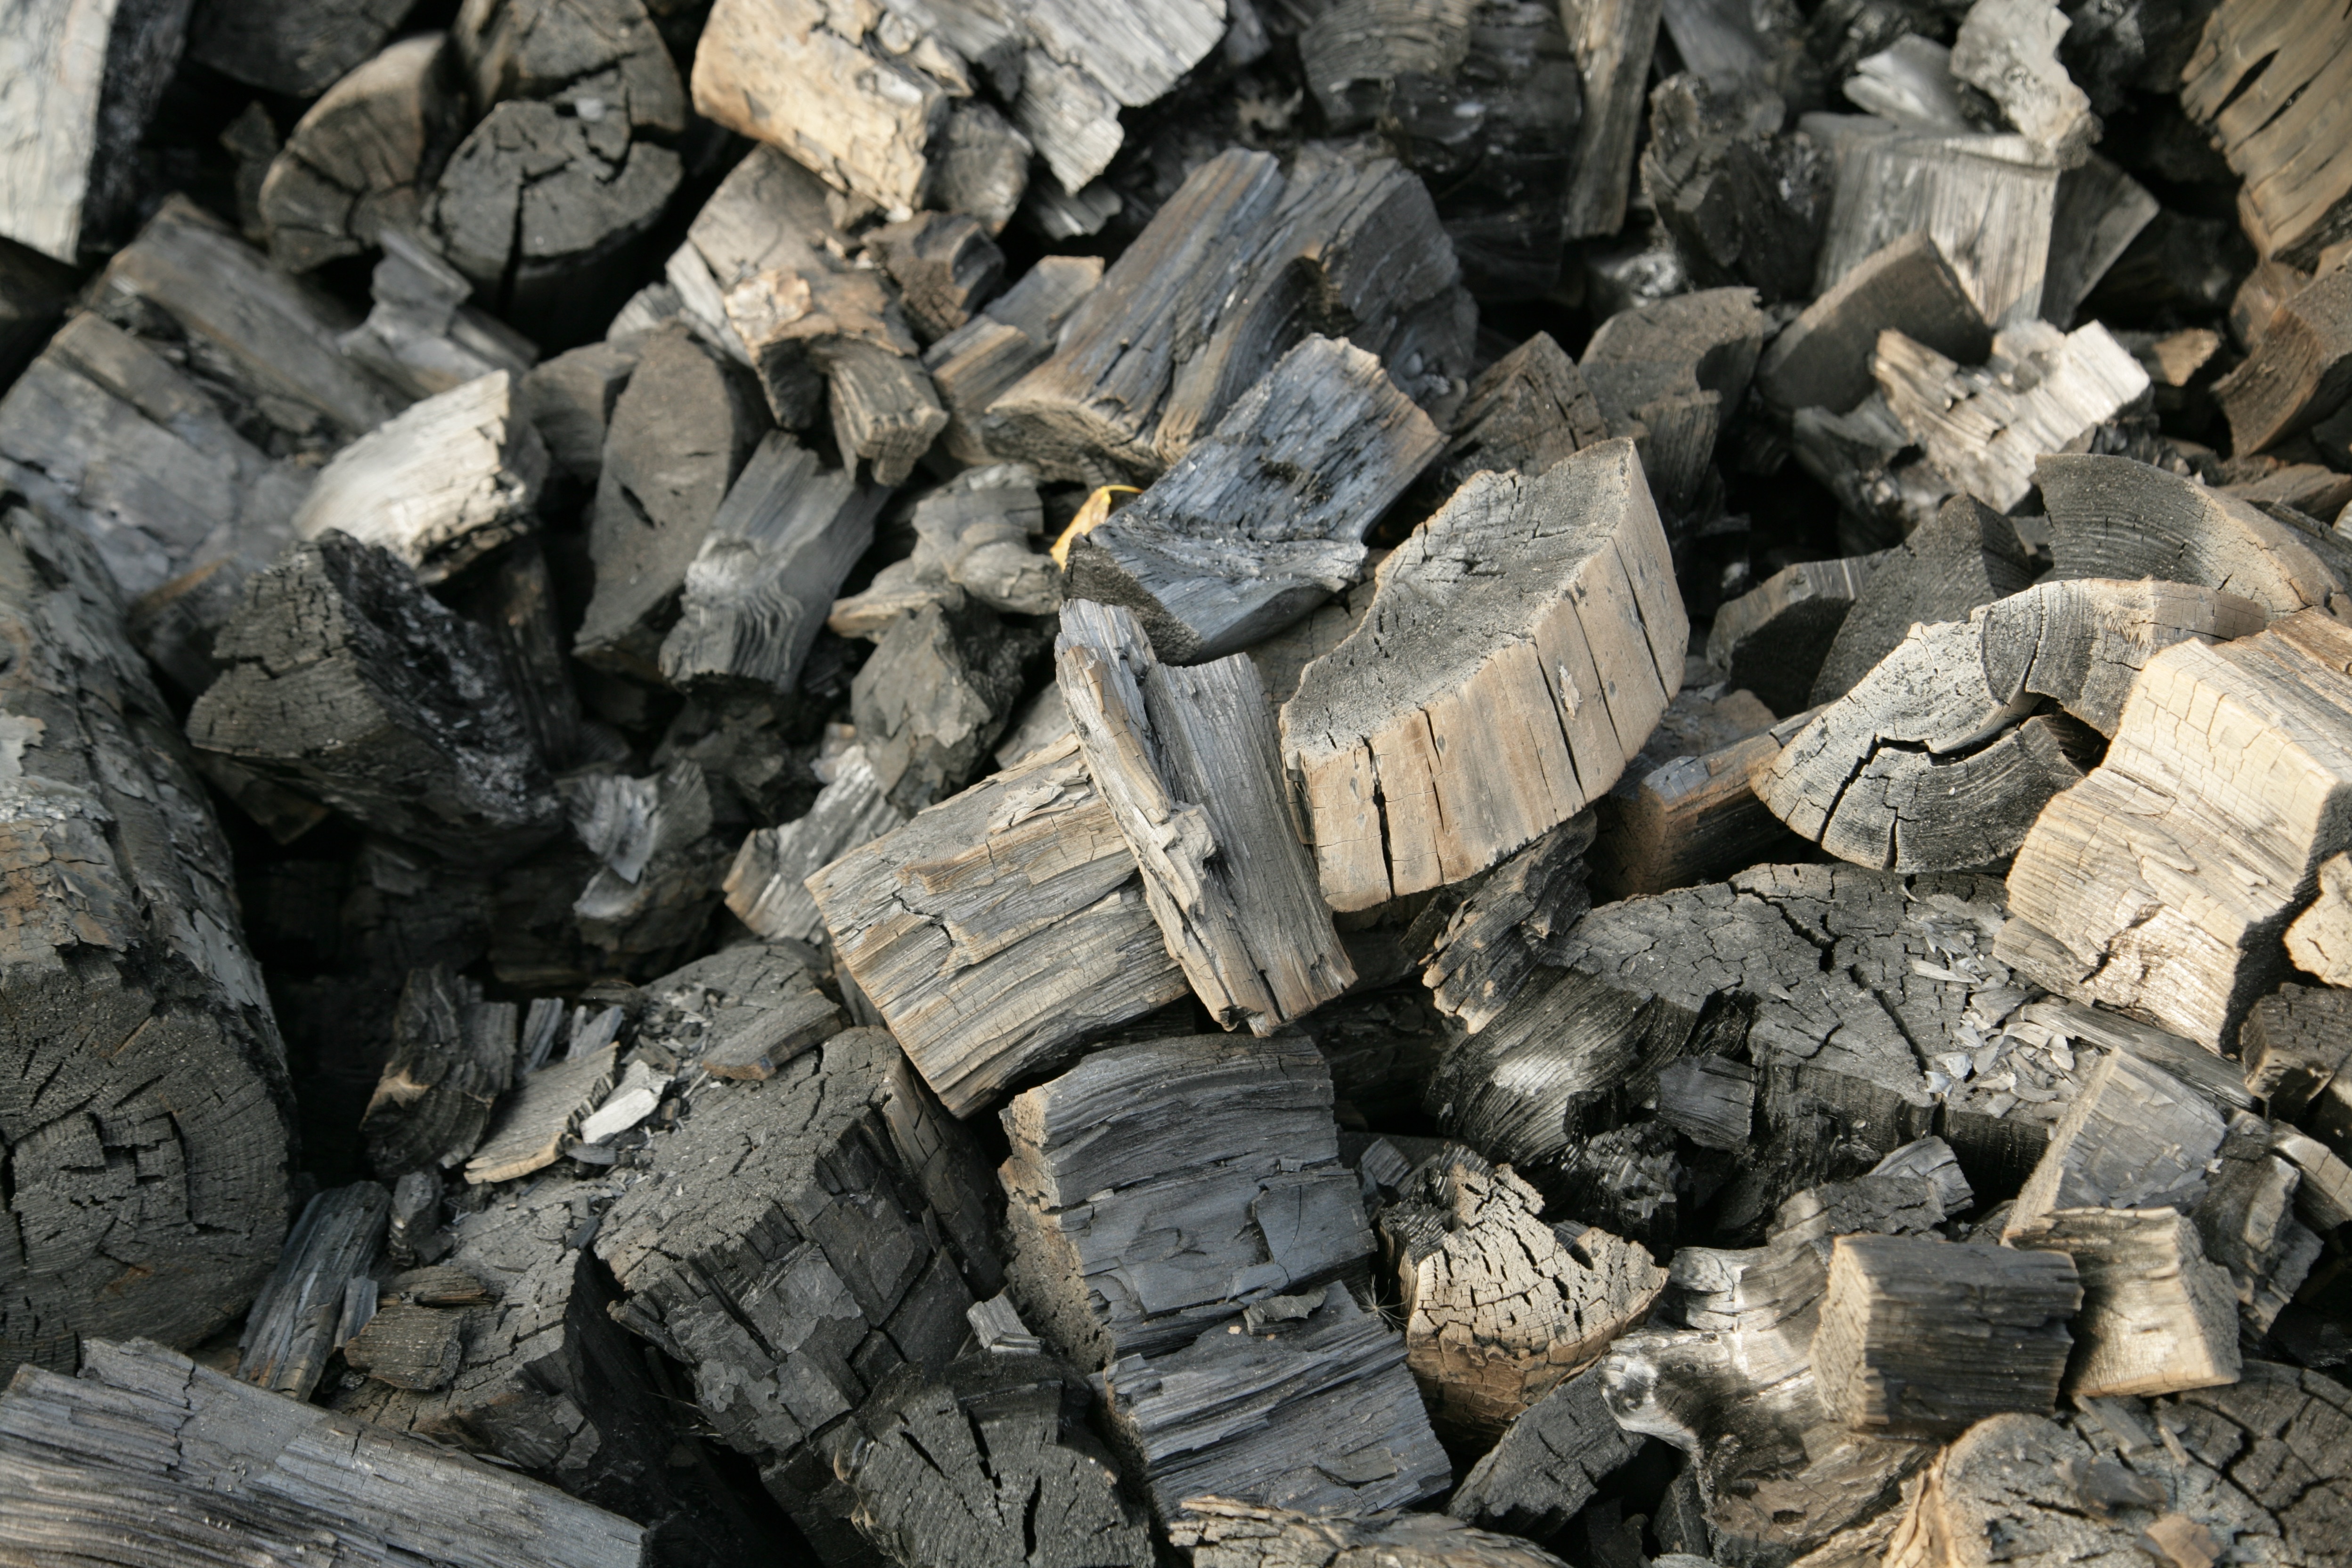
rock, wood, soil, stone wall, firewood, black, material, rubble, geology, carving, coal, scrap, ancient history